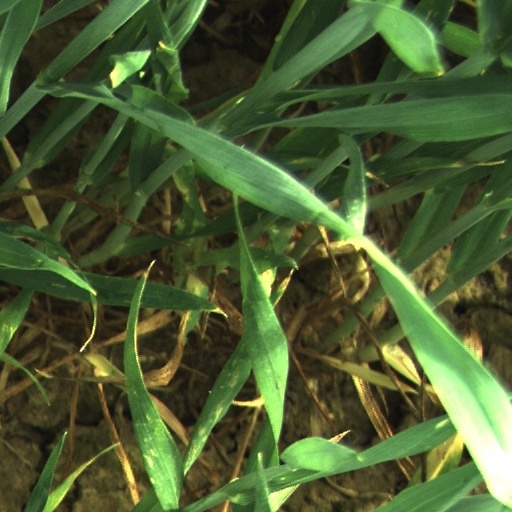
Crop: wheat